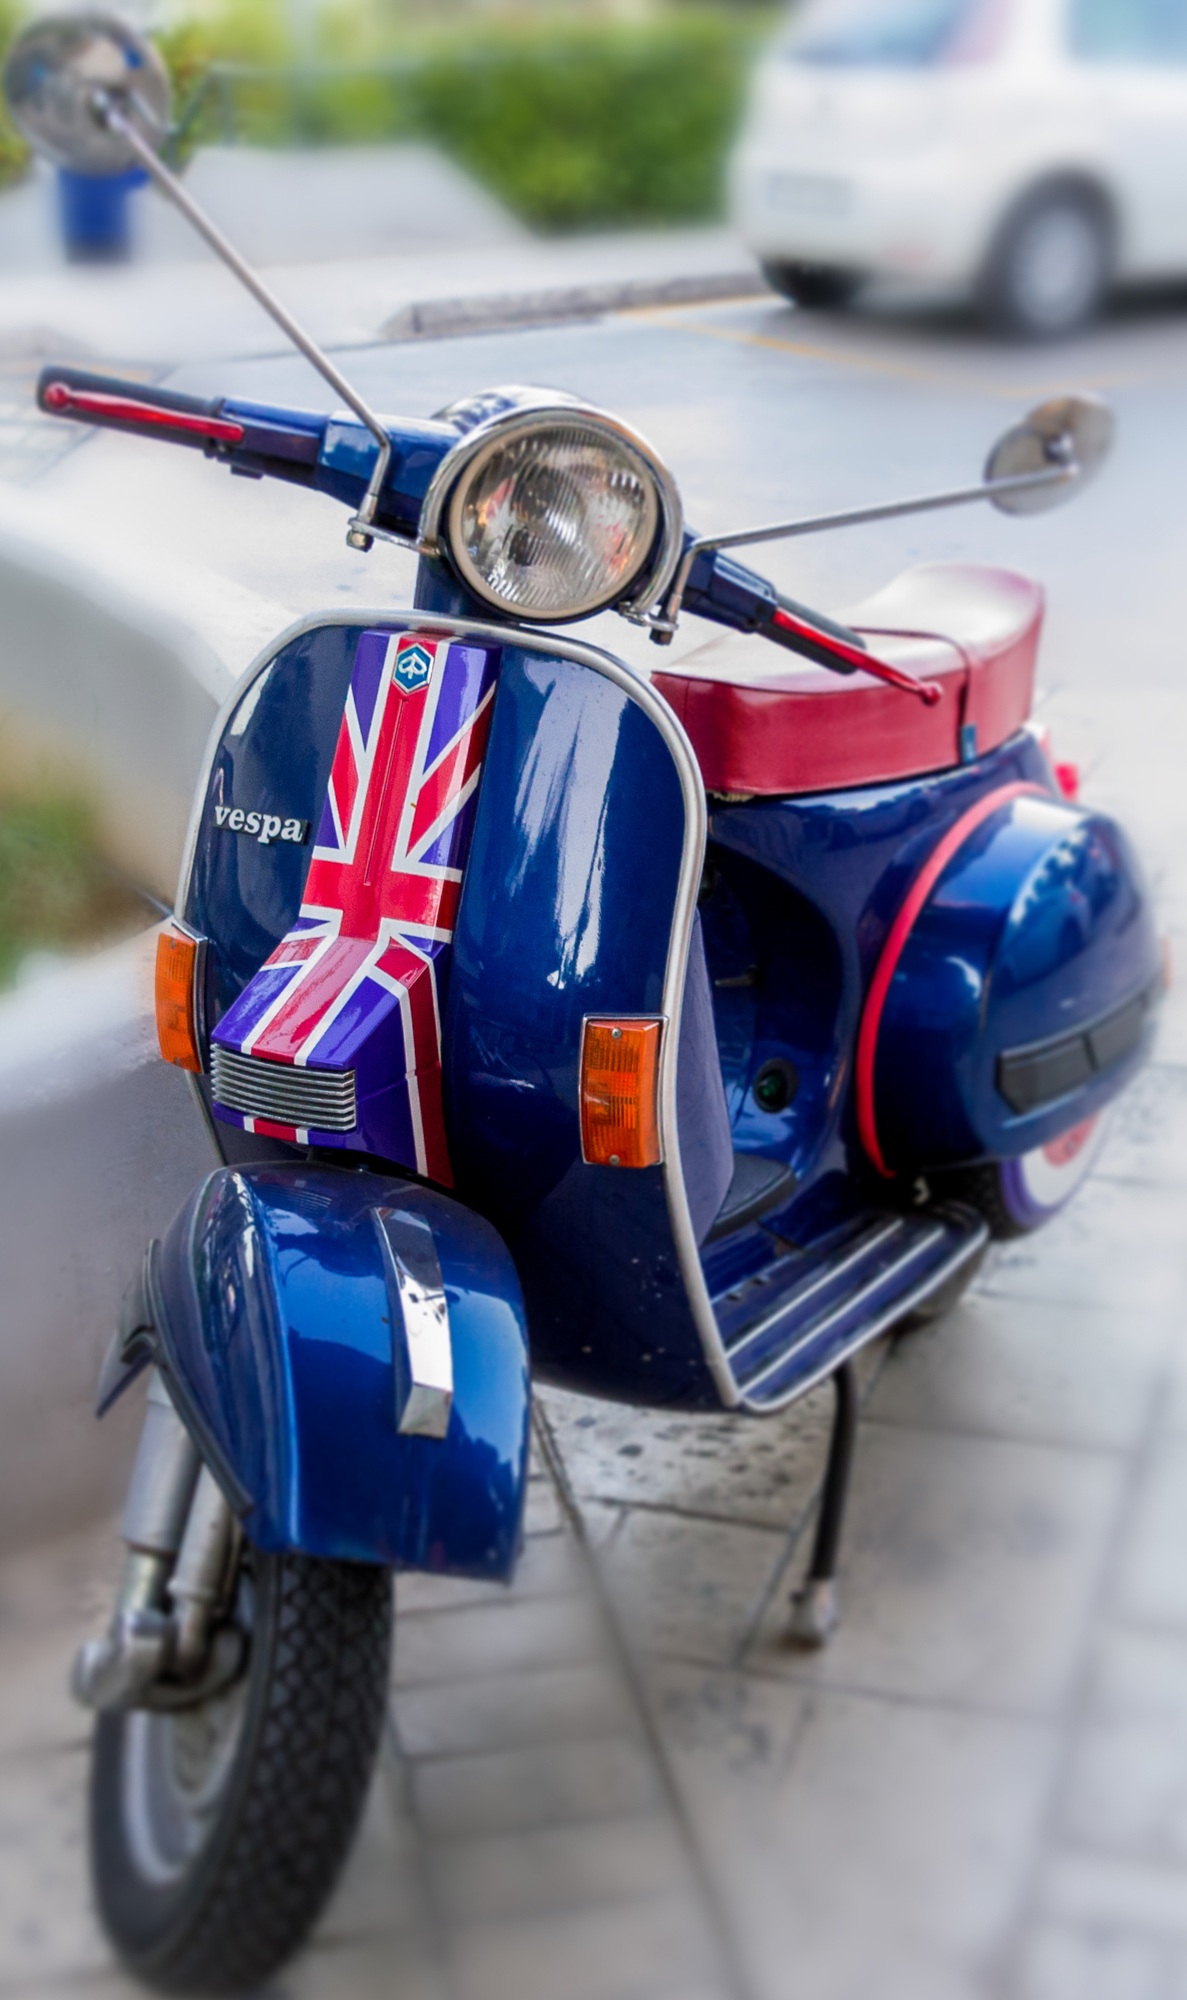
street, car, vintage, retro, old, city, urban, travel, transportation, transport, vehicle, motorcycle, color, drive, italy, freedom, motorbike, outdoors, scooter, design, racing, motor, culture, vespa, style, classic, italian, old fashioned, motorcycling, automobile make